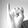
ASL letter: I